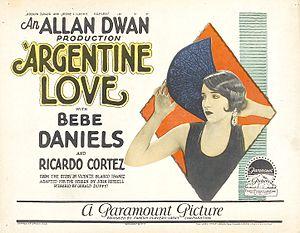
Le Tango tragique est un film américain réalisé par Allan Dwan et sorti en 1924.